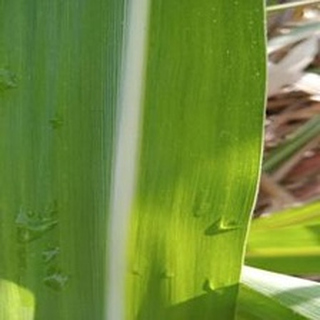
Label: healthy_sugarcane